St. John's Orphanage

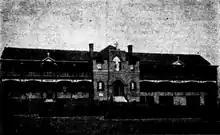
The orphanage in its early years, 1919

The orphanage was run by the Sisters of Mercy and the Catholic Church until its closure in 1978. Shortly after opening, the orphanage experienced an increased demand for admission leading to the construction of a west wing and chapel in 1919. However, it remained unfurnished for some time due to lack of funding, and the Sisters of Mercy subsequently refused admission. A new wing for the building was constructed in 1924 dedicated to the memory of Bishop Gallagher. The new wing was opened and blessed by Reverend J. Barry; additional classrooms and dormitories were built, being by in size, followed by furnishing, painting and connection of sewer lines. The total cost was approximately £2,676. In 1932, a milking shed and hall were built, and in 1938 new additions to the orphanage were added, costing £2,575. This included a modification and extension to the south wing. The orphanage endured minor damage in 1943 when a fire broke out just after midnight and destroyed quantities of firewood and two panels of fencing.